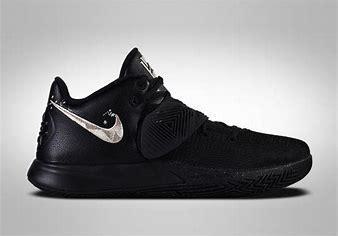
Brand: Nike
Model: Kyrie Flytrap 3